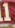
Number: 1